Contradanza

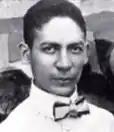
Jelly Roll Morton (1890–1941)

Jelly Roll Morton considered the "tresillo/habanera" (which he called the Spanish tinge) an essential ingredient of jazz. The rhythm can be heard in the left hand on songs such as "The Crave" (1910, recorded in 1938).